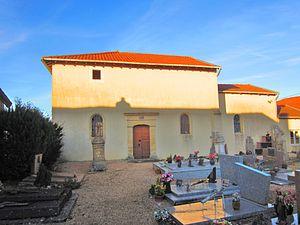
Eglise Domprix
Domprix est une commune française située dans le département de Meurthe-et-Moselle en région Grand Est.